USS PC-552

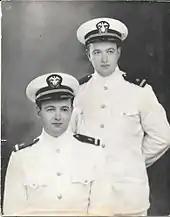
This is a photo of the Moll brothers during World War II. Lt. Graydon Moll is on the left; Lt. Bradley Moll is on the right. Lt. Bradley Moll was the XO of USS "PC-552" during the Battle of Normandy and later, the CO. Lt. Bradley Moll left "PC-552" January 1945. Courtesy of Brodie Moll, Lt. Bradley Moll's nephew and Lt. Graydon Moll's son.

After several days of routine duties, on 4 August 1944 the crew found German human torpedo with a damaged rudder and pilot dead. Ted Guzda recalled, "The Germans used to have these one-man subs and we caught one but didn't take it aboard, we turned it over to an English ship."